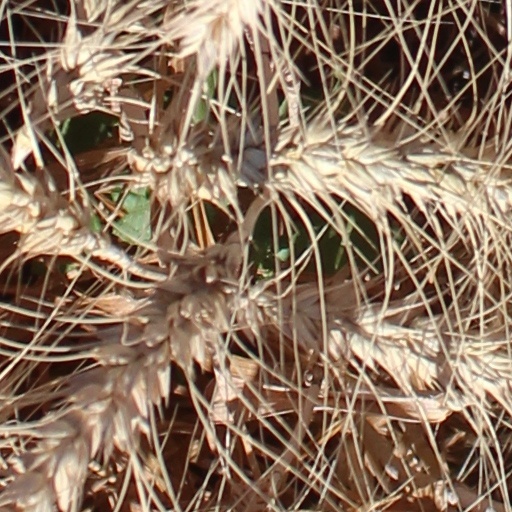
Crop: wheat